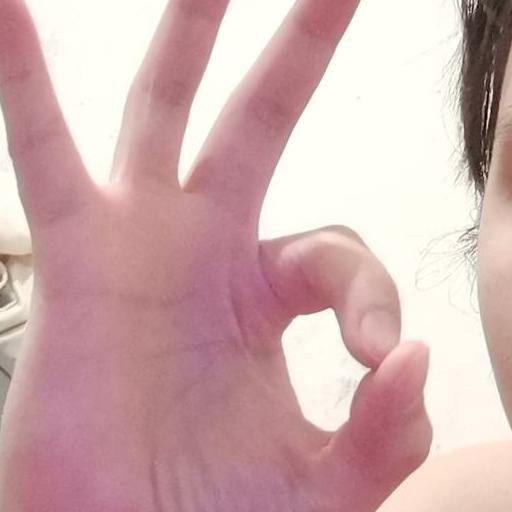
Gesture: ok